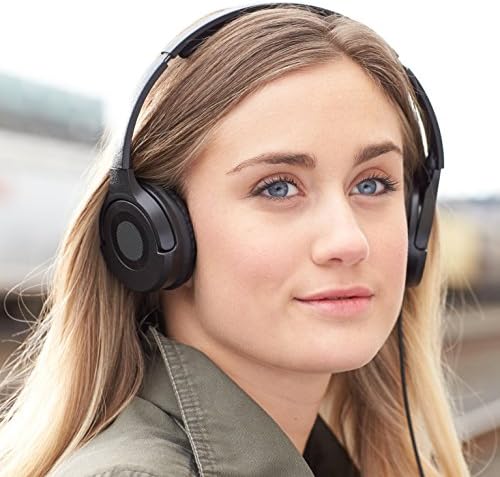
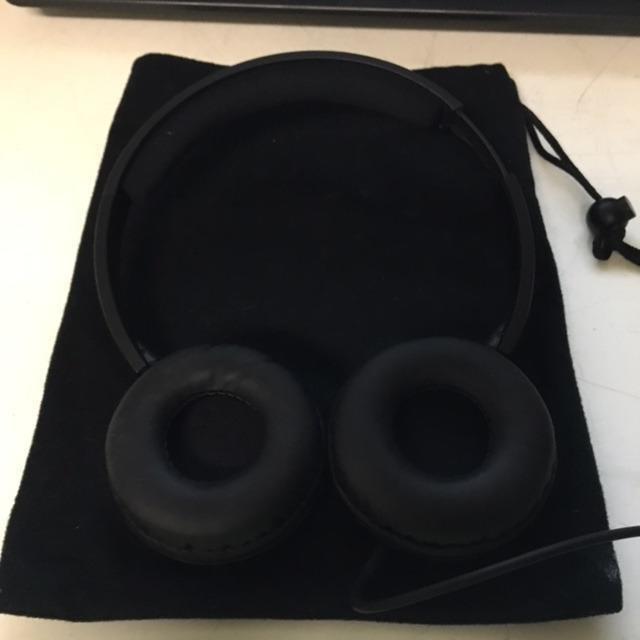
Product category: headphones
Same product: yes